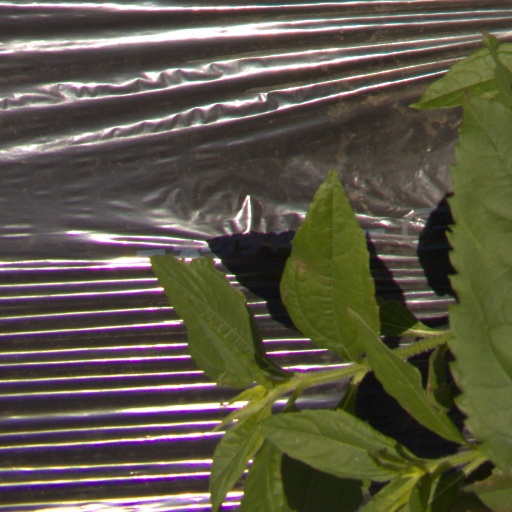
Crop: Jerusalem artichoke